Samara culture

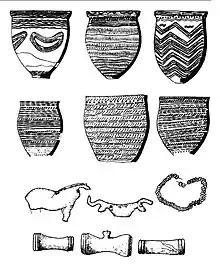
Materials from the Sjezheye burial ground, Samara culture.

Pottery consists mainly of egg-shaped beakers with pronounced rims. They were not able to stand on a flat surface, suggesting that some method of supporting or carrying must have been in use, perhaps basketry or slings, for which the rims would have been a useful point of support. The carrier slung the pots over the shoulder or onto an animal.